Filip Stojković

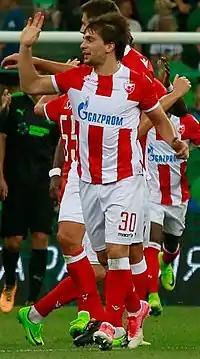
Stojković with Red Star in 2017

Filip Stojković (born 22 January 1993) is a professional footballer who plays as a right-back for Thai League 1 club Buriram United. Born in Serbia, Stojković represented the Montenegro national team.